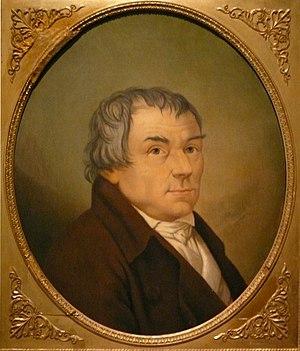
Portrait de François Cacault, ambassadeur à Rome, réalisé par Mlle Malary d'après une gravure et les souvenirs de son père, secrétaire particulier de François Cacault en 1801, huile sur toile
François Cacault, né le 10 février 1743 à Nantes, mort le 10 octobre 1805 à Clisson, est un diplomate et homme politique français.